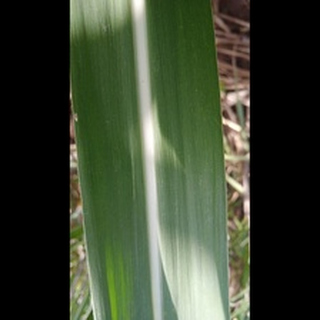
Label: healthy_sugarcane